Progressive Bloggers

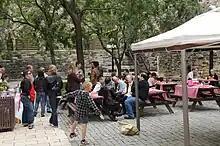
A Saturday afternoon barbecue for Progressive Bloggers, East Block, Parliament Hill, Ottawa Canada (2010)

Those wishing to join Progressive Bloggers submit an application. Members review all applicant blogs to ensure that they fit with the political mission statement of Progressive Bloggers. Membership can be rejected or revoked if a blogger acts in bad faith, such as berating readers of his or her blog, or falsifying their comments.